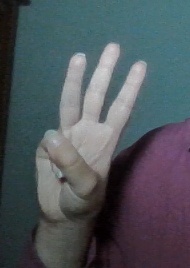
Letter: thaa